Palazzo Giugni

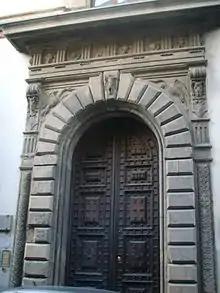
Portal of the palace

The palace underwent restoration complete by 1871 under the guidance of Emilio De Fabris, and in the 1970s by Lando Bartoli. In 2015, the palace housed offices of both industry and from a high school for girls.